Indian rivers interlinking project

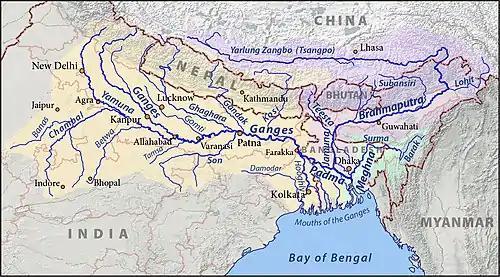
Map of the Ganges (orange), Brahmaputra (violet), and Meghna (green) drainage basins.

By 2004, the United Progressive Alliance (UPA) led by the Congress Party was in power, and it resurrected its opposition to the project concept and plans. Social activists campaigned that the project may be disastrous in terms of cost, potential environmental and ecological damage, water table and the dangers inherent with tinkering with nature. The central government of India, from 2005 through 2013, instituted a number of committees, rejected a number of reports, and financed a series of feasibility and impact studies, each with changing environmental law and standards.